Rail Safety Act 2006

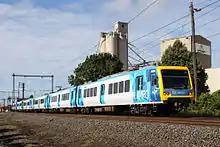
The Xtrapolis trains operated by Metro Trains on the suburban train network in Melbourne provide an example of the types of rail operations regulated by the Rail Safety Act. Melbourne's suburban railway network consists of 16 electrified lines, the central City Loop subway, and 200 stations, with a total length of 372 km of electrified lines. The network is primarily at ground level, with a number of level crossings, and tracks shared with freight trains and V/Line regional services.

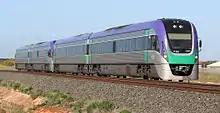
Trains operated by V/Line Corporation in regional Victoria such as this Vlocity train captured operating near Lara are also regulated by the Rail Safety Act.

The Rail Safety Act 2006 is a law enacted by the Parliament of the State of Victoria, Australia, and is the prime statute regulating the safety of rail operations in Victoria. The Act was developed as part of the Transport Legislation Review conducted by the Department of Transport between 2004 and 2010 and is aimed at preventing deaths and injuries arising from rail operations.